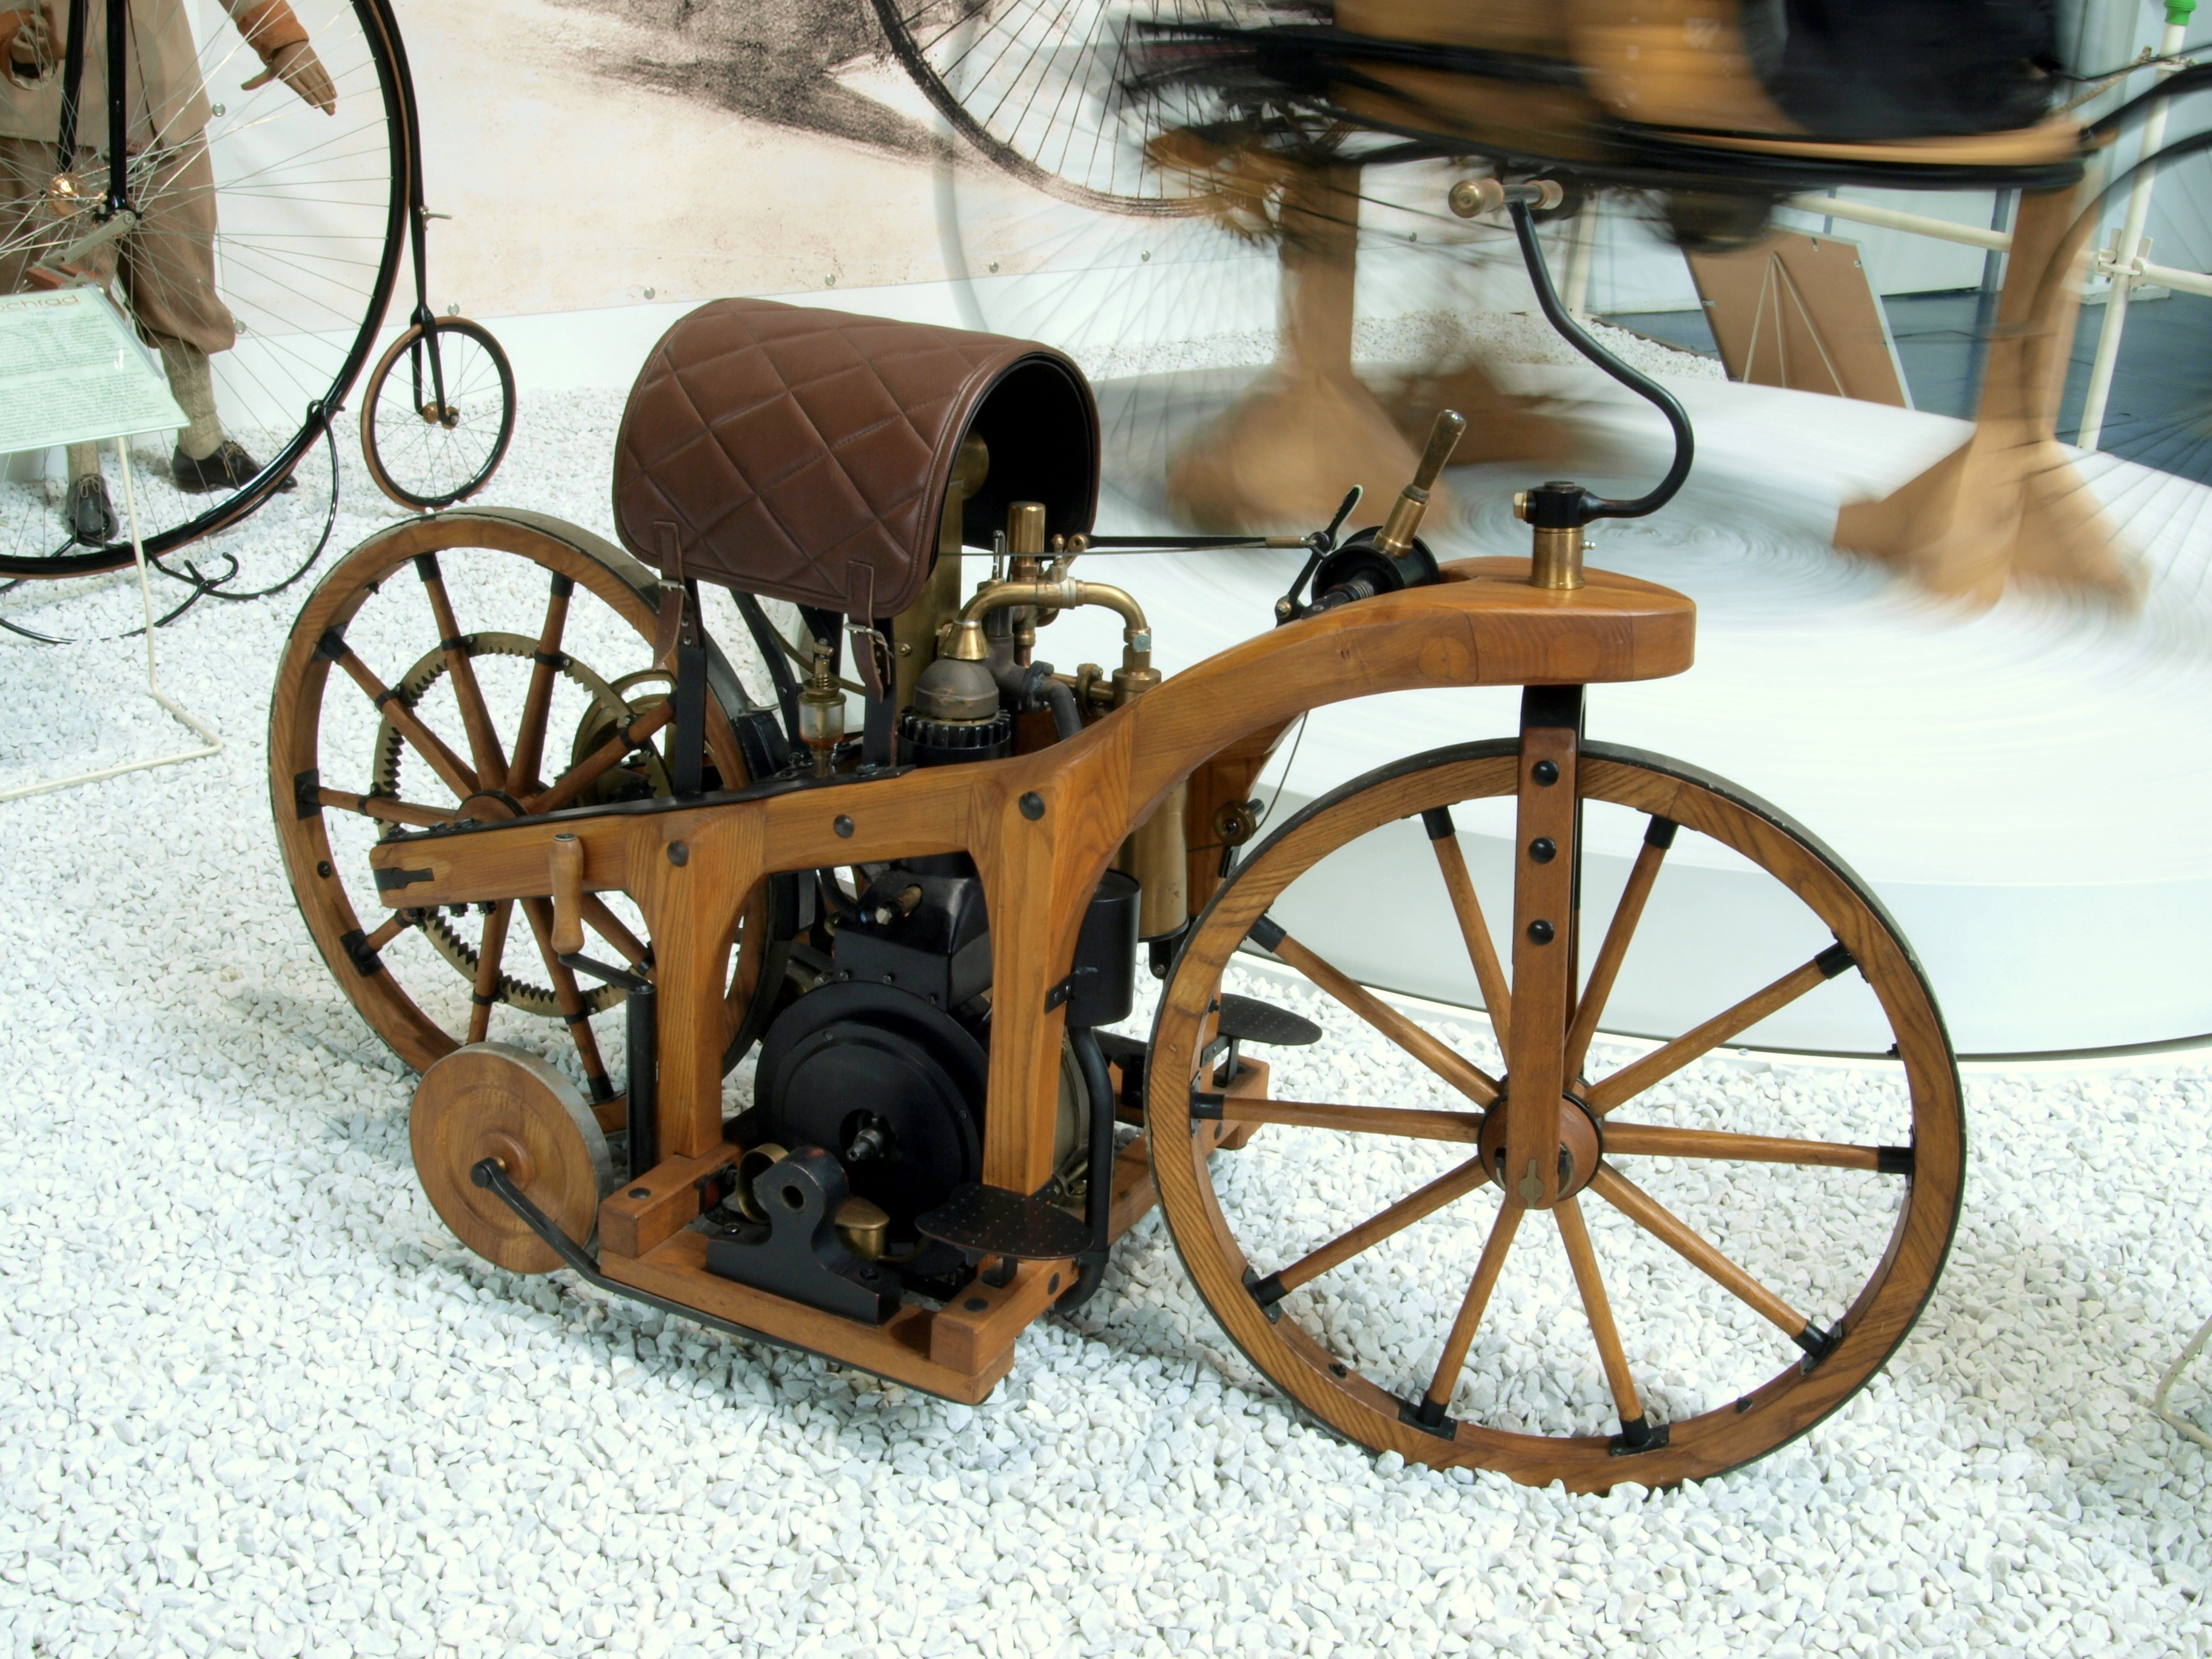
road, car, vintage, antique, wheel, cart, retro, transportation, vehicle, museum, equipment, metal, industrial, machinery, product, riding, power, engineering, carriage, steam engine, iron, historical, classic, daimler, benz patent motorwagen